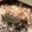
Label: turtle